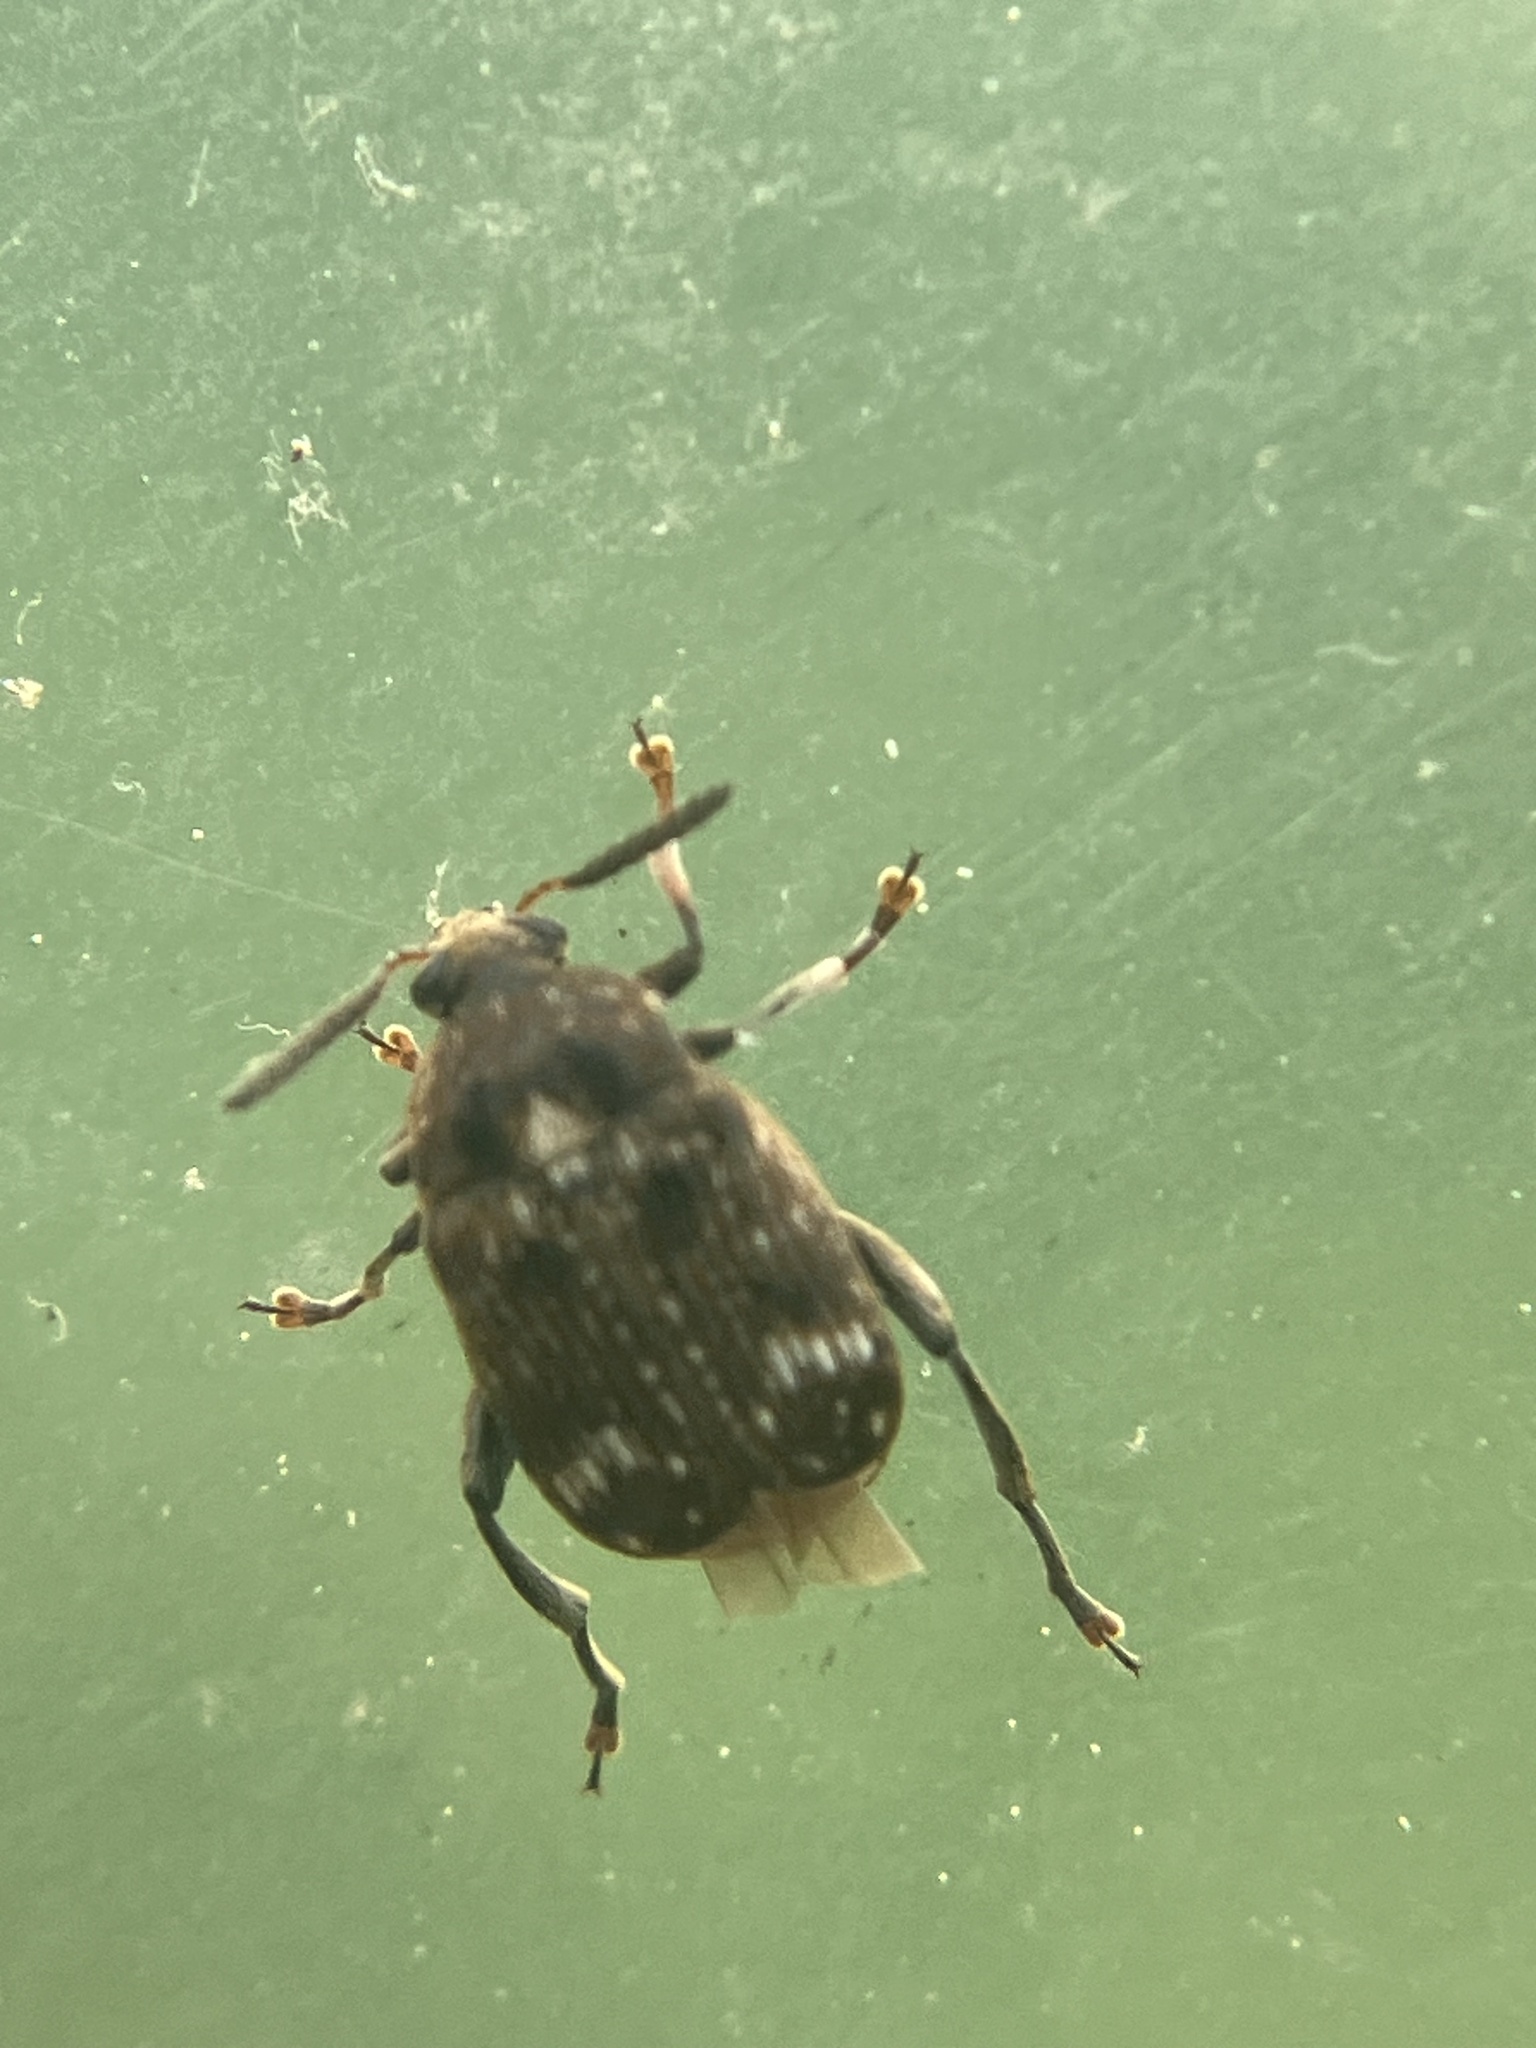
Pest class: pea_weevil